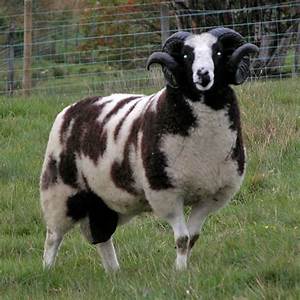
Label: sheep